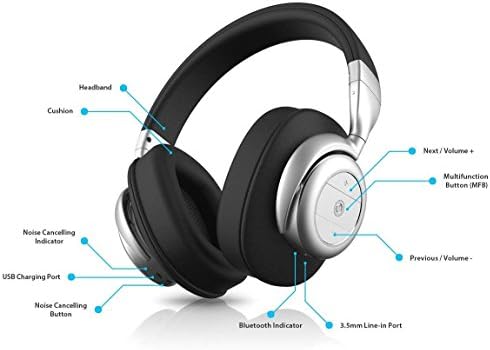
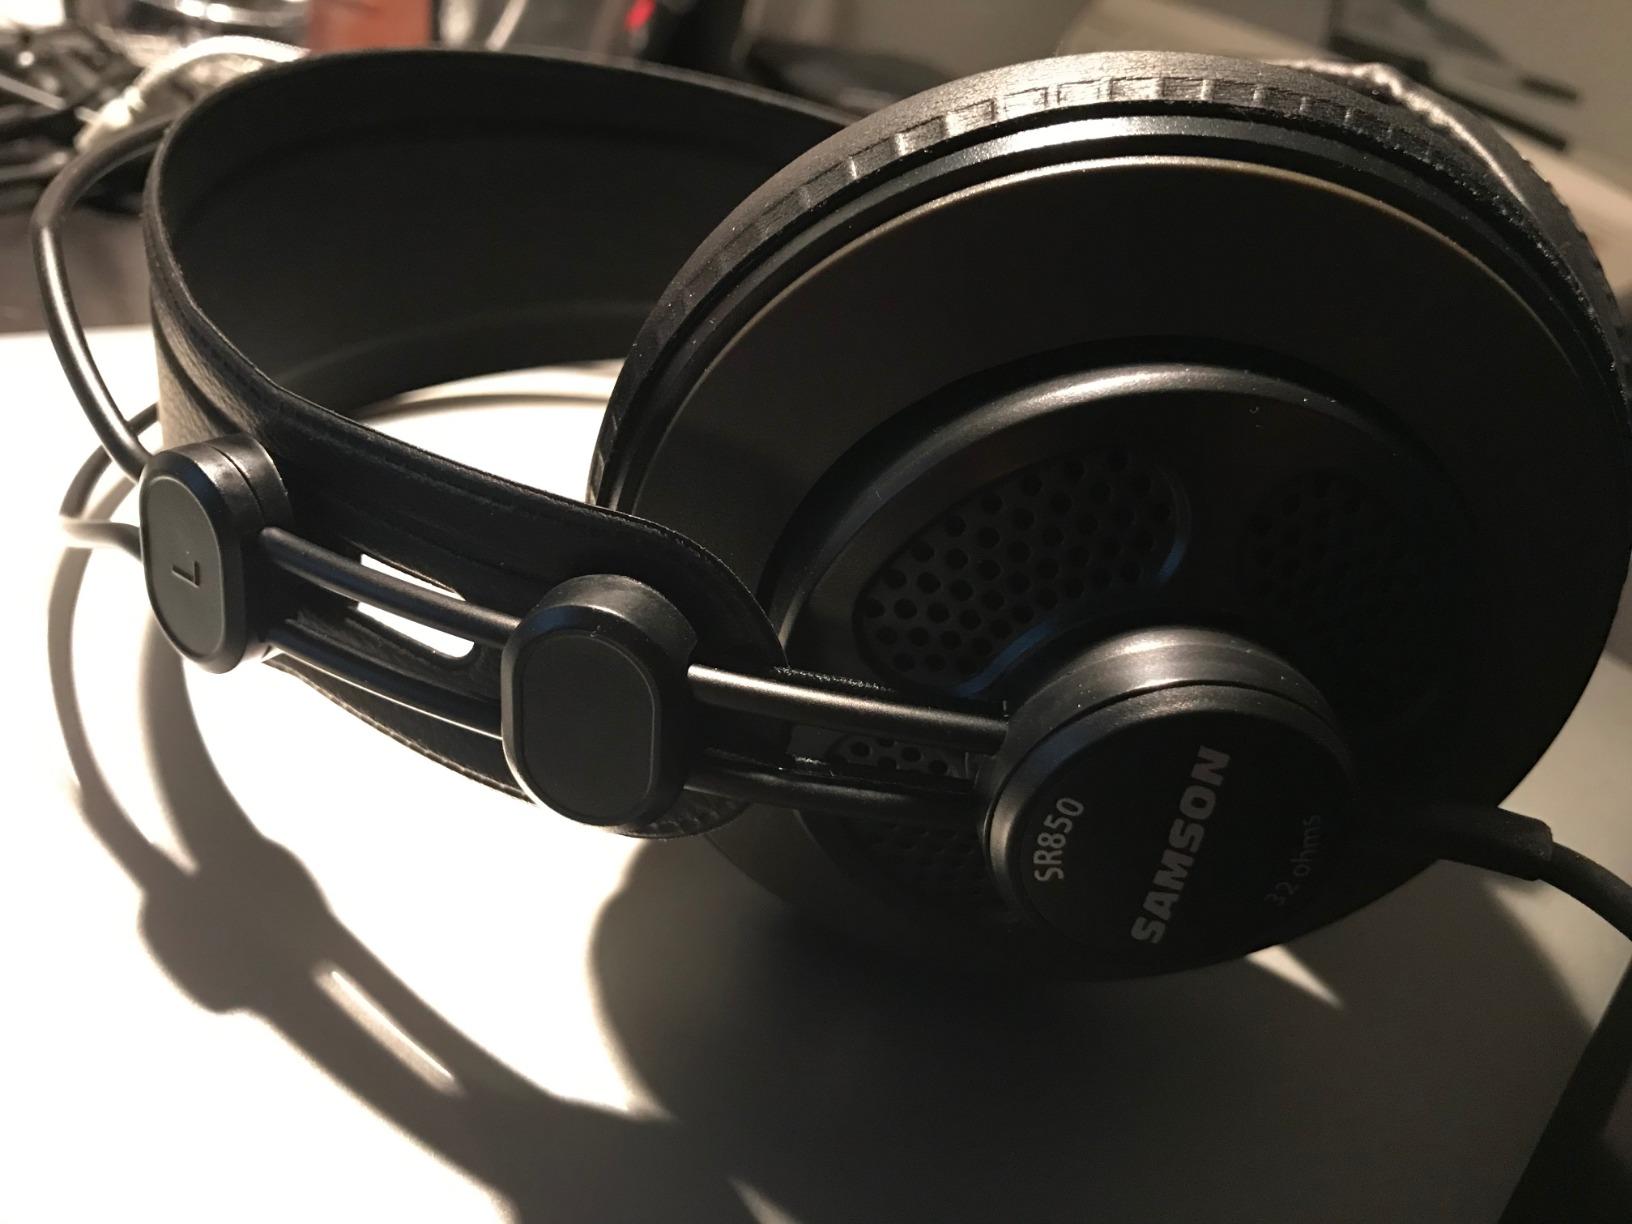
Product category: headphones
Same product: no